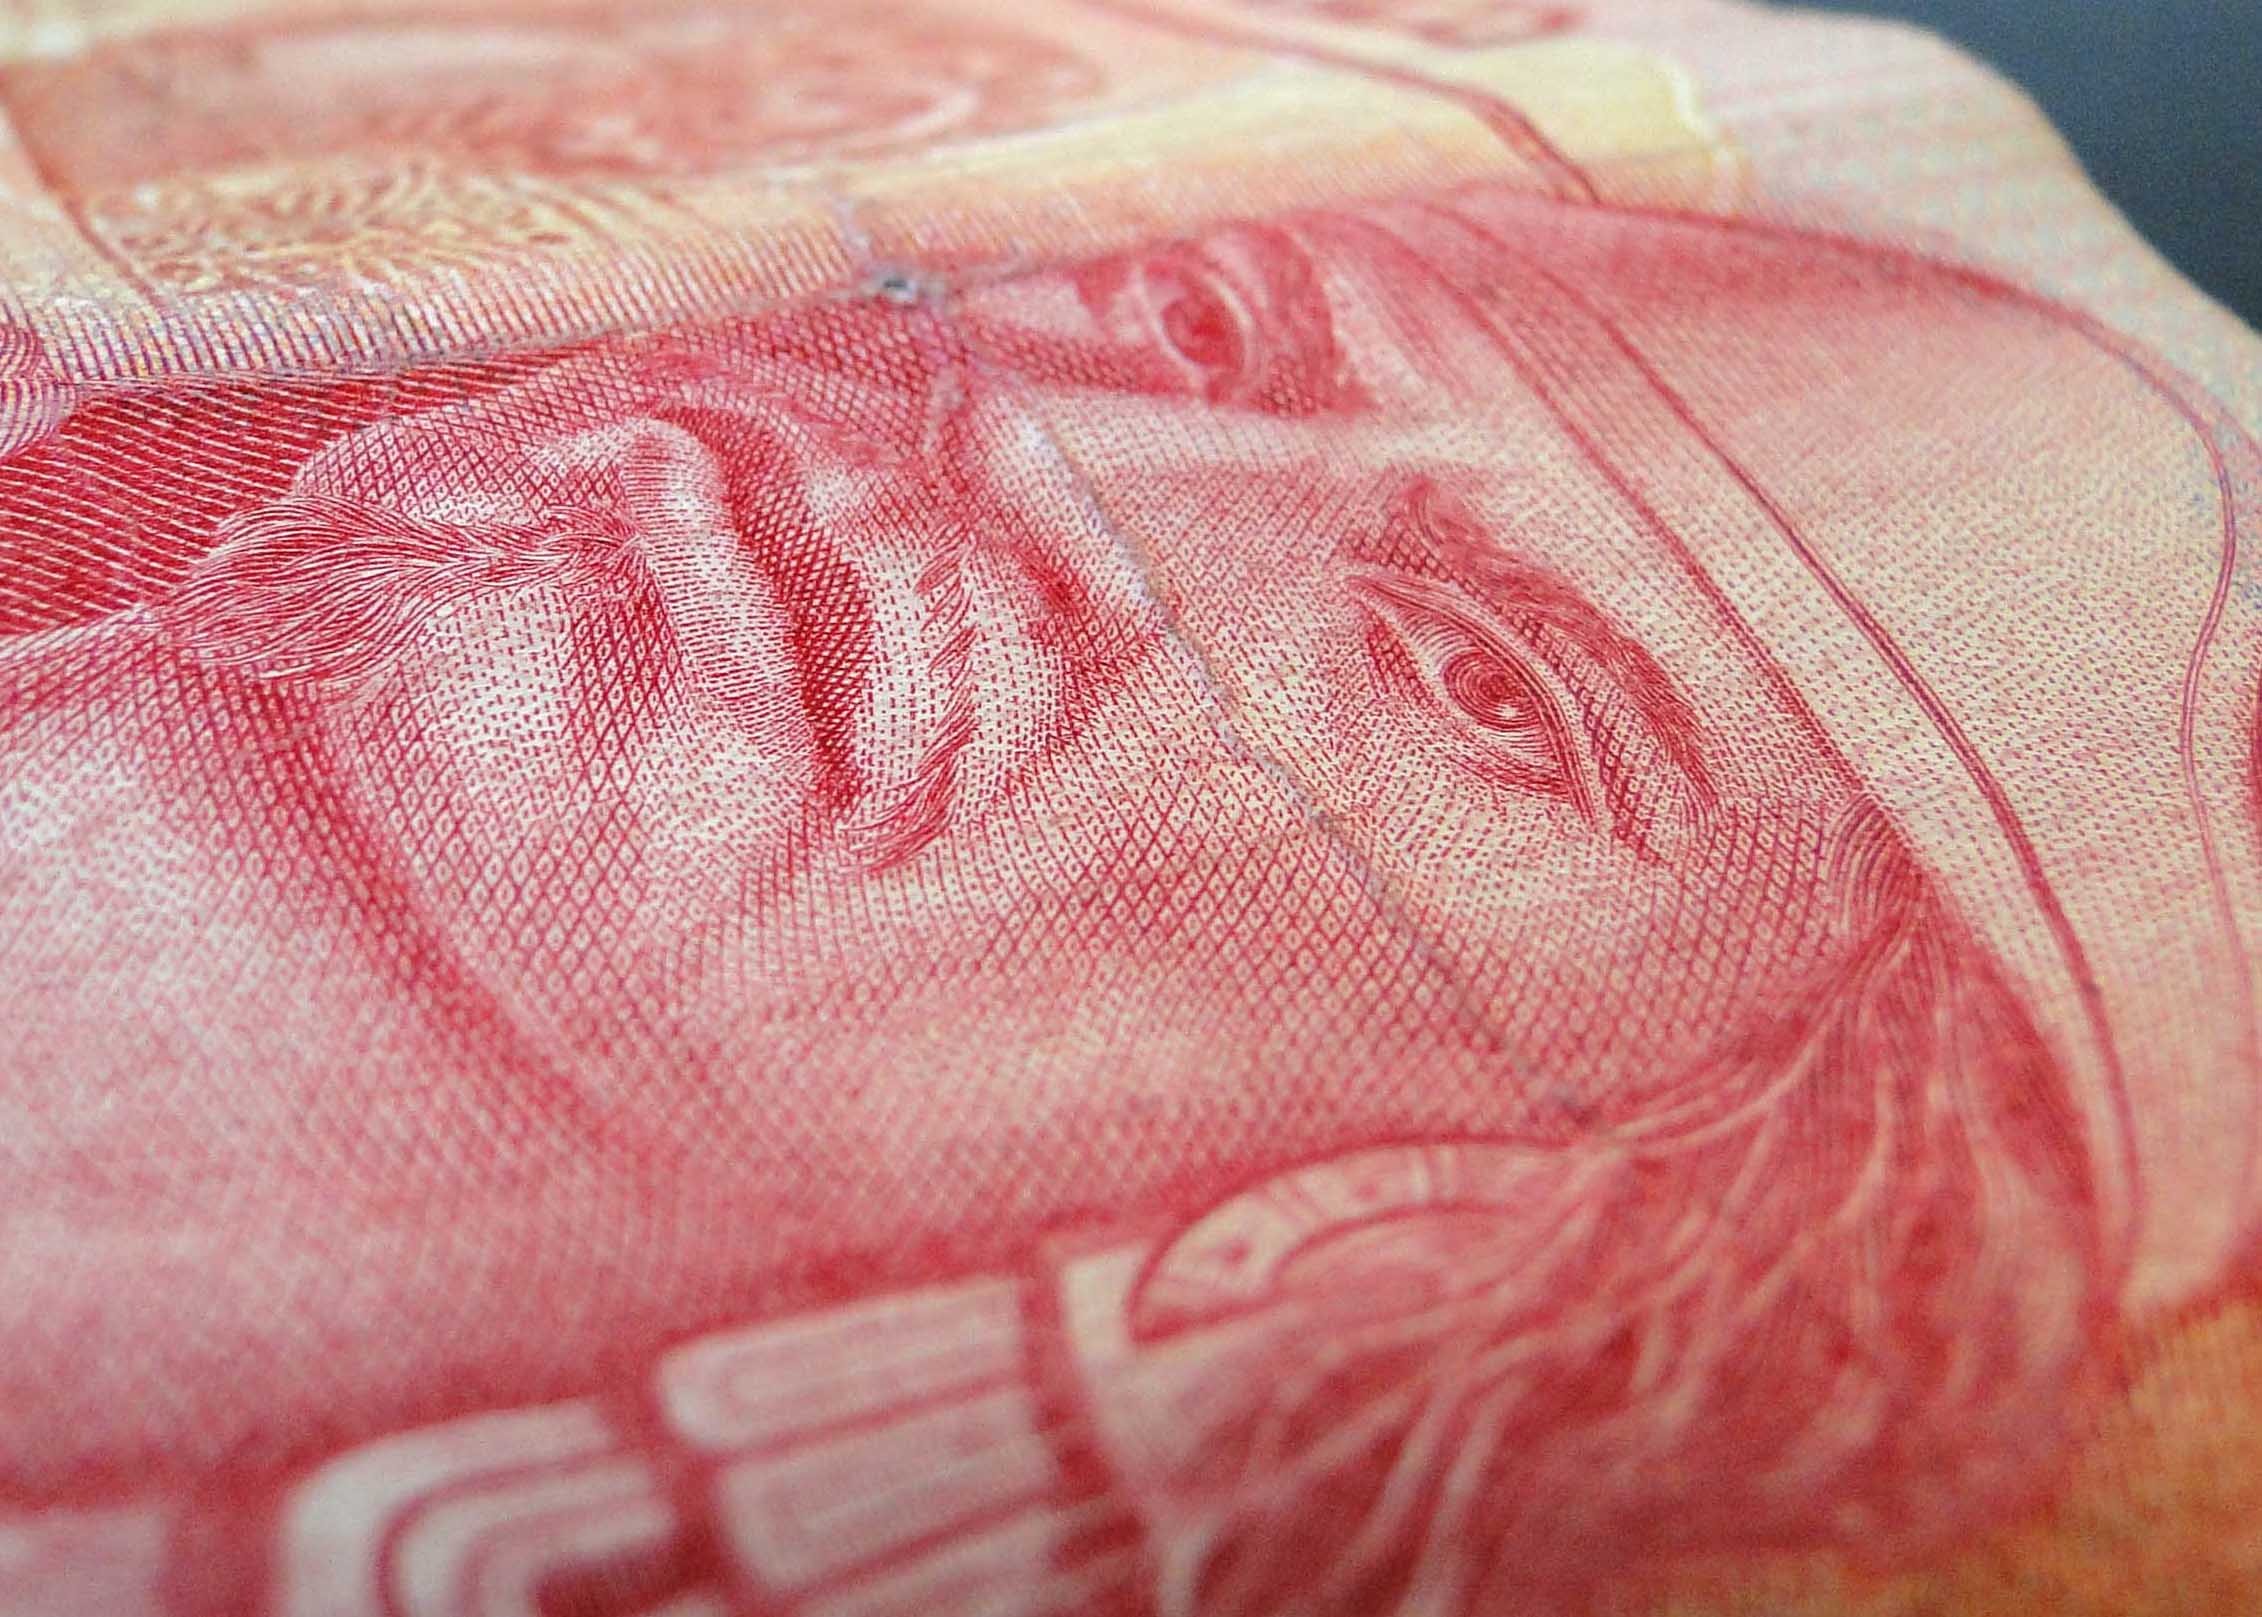
hand, petal, red, money, weight, pink, arm, lip, mouth, chest, close up, human body, textile, mexico, weights, skin, currency, 100, organ, ticket, nezahualcoyotl